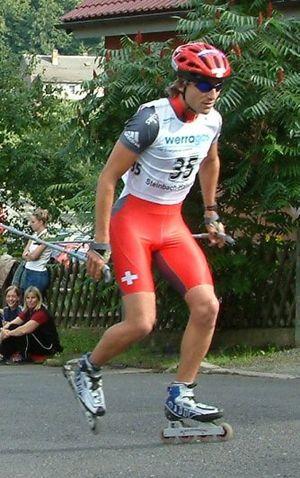
Ronny Heer, né le 9 janvier 1981 à Wolhusen, est un ancien spécialiste suisse du combiné nordique. Il a obtenu un podium par équipe en 2005 à Pragelato. Heer a participé à trois éditions des Jeux olympiques d'hiver de 2002 à 2010. Il termine sa carrière en 2011.